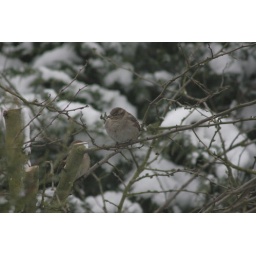
I hear them in the trees next to the house but these days they don't come into the garden very often.